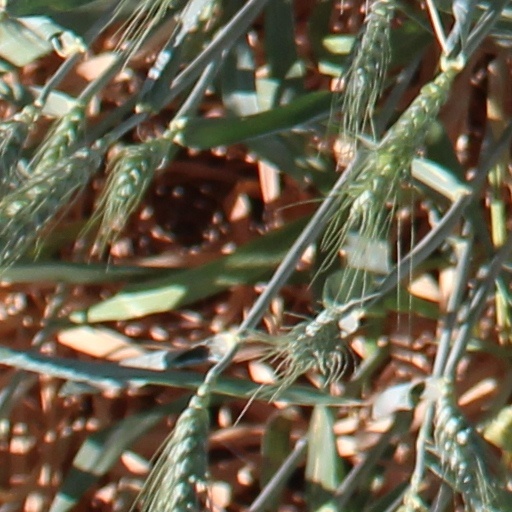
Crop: wheat